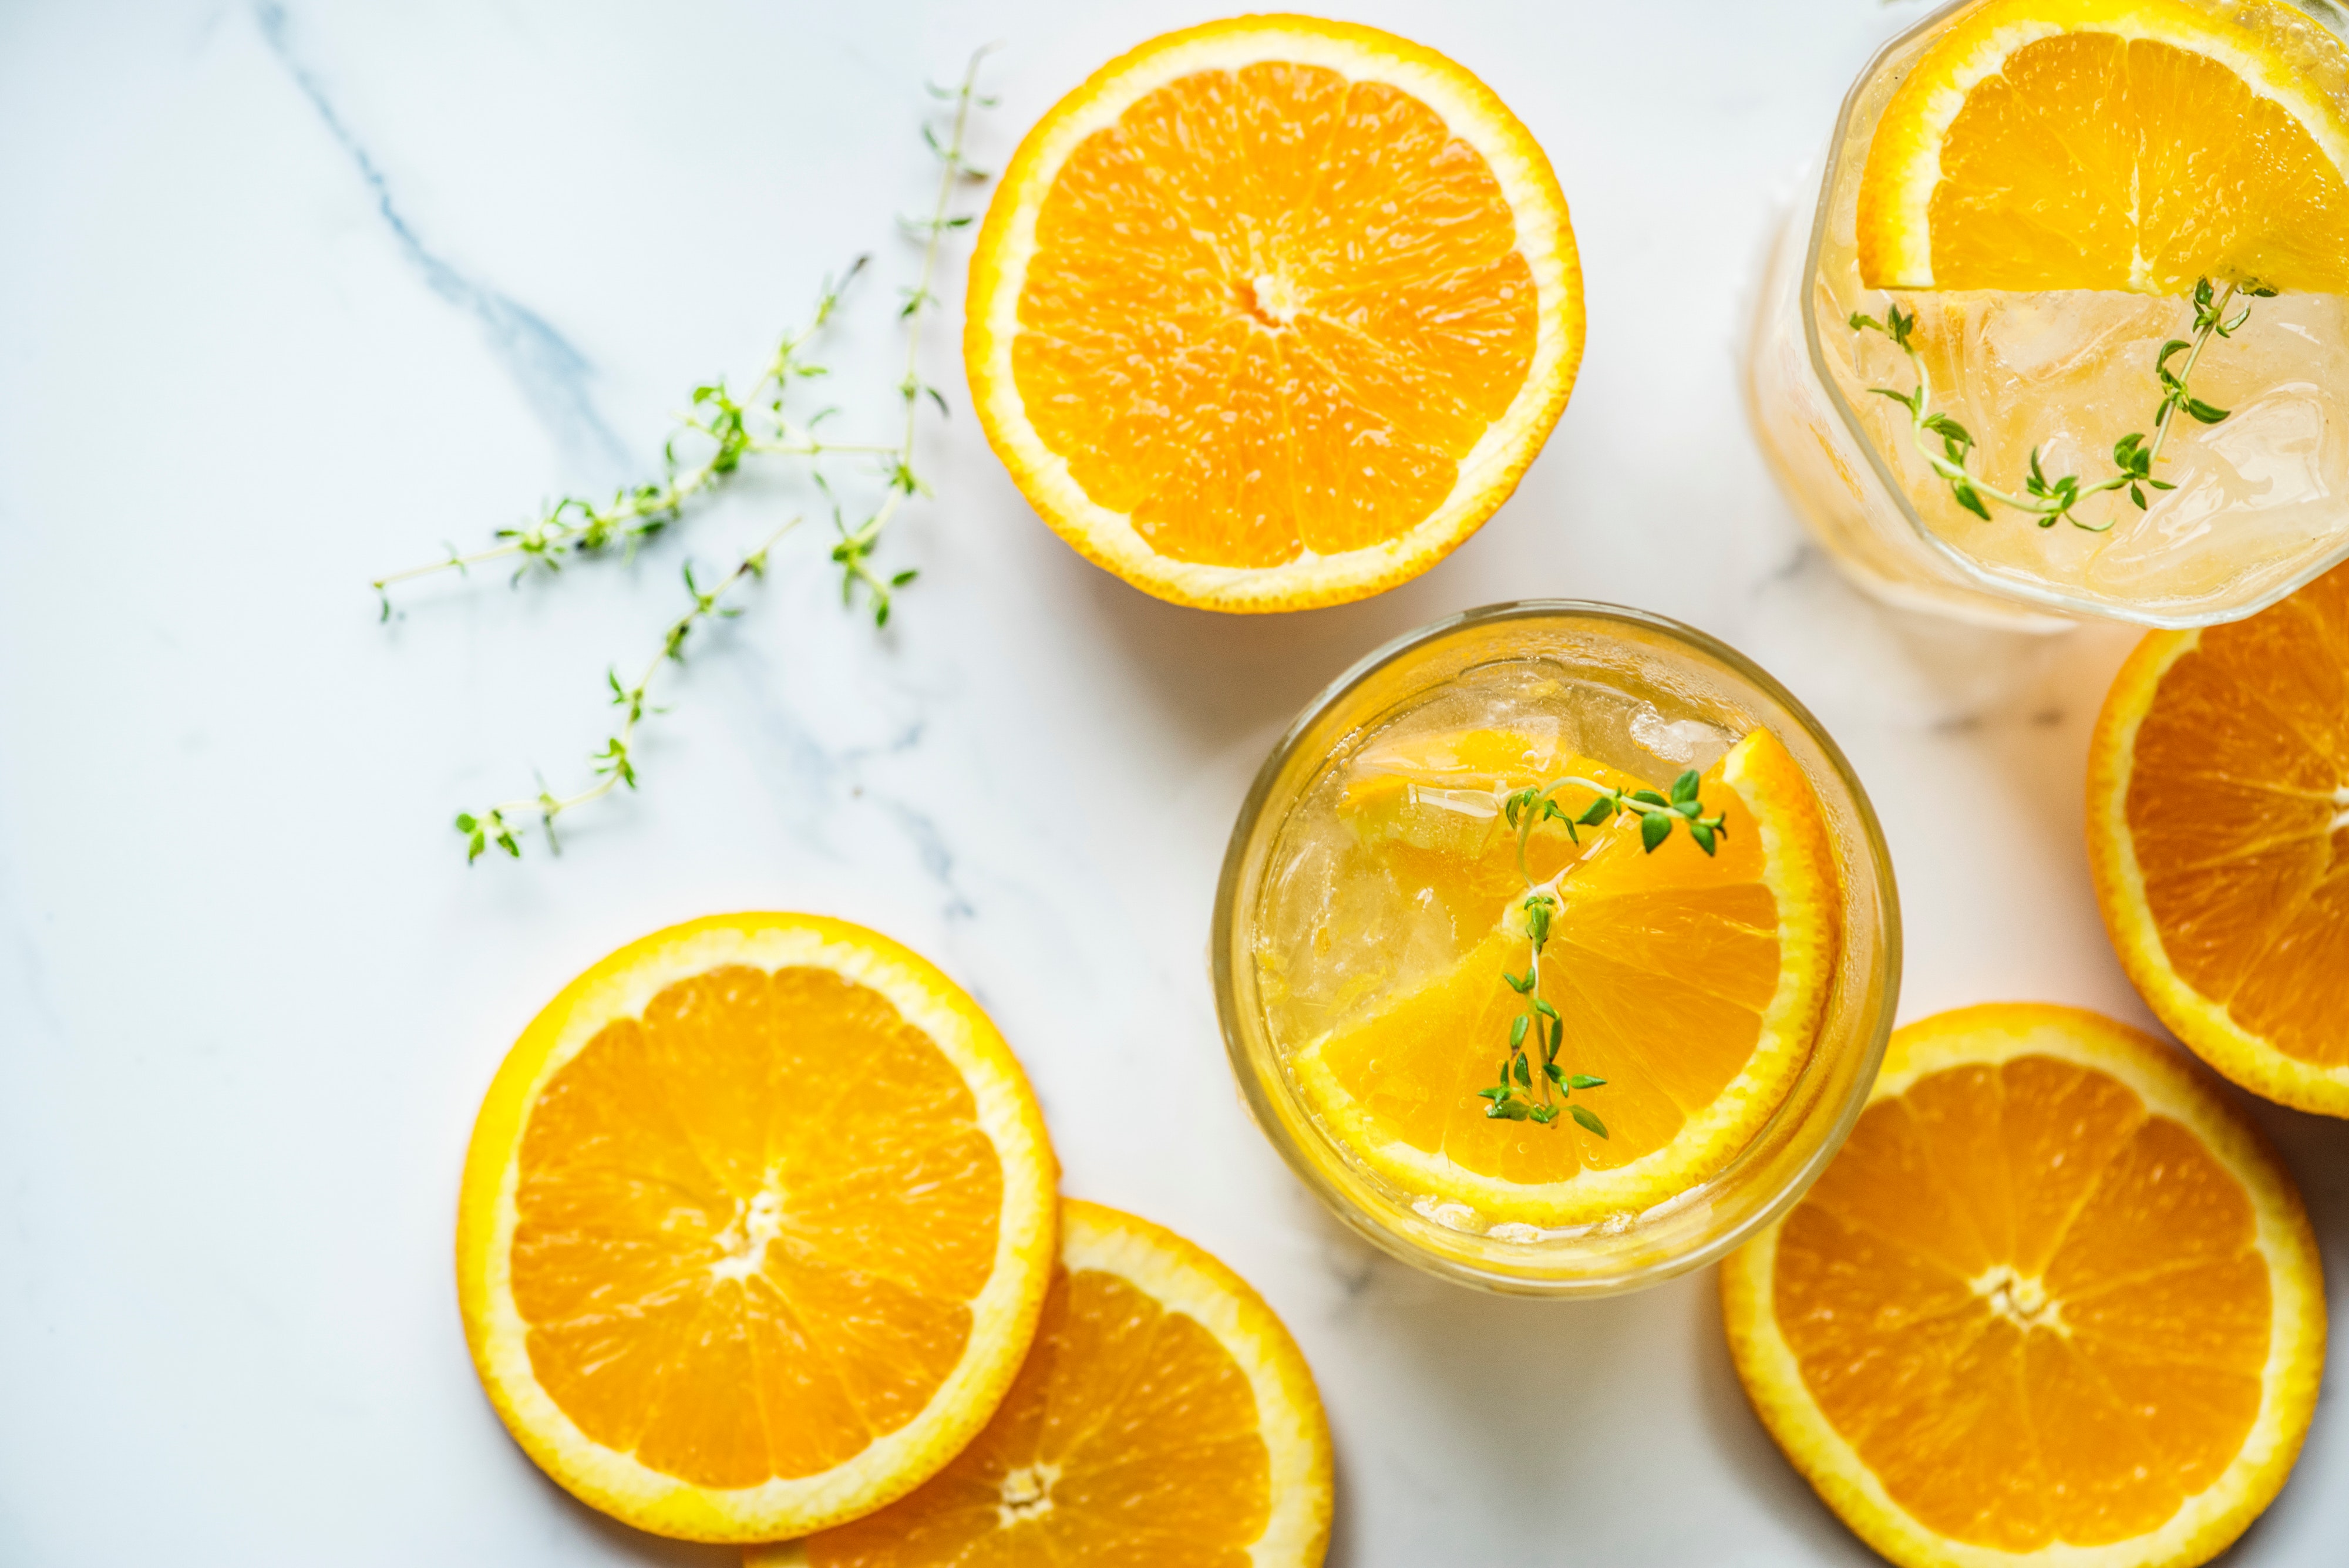
food, meyer lemon, citrus, fruit, lemon, citric acid, lime, orange, yellow, ingredient, lemon lime, plant, citron, juice, clementine, produce, cuisine, vegetarian food, sweet lemon, superfood, bitter orange, drink